A Christmas Carol (TV special)

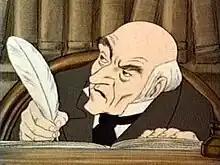
Ebenezer Scrooge as seen in the film

A Christmas Carol is a British-American animated adaptation of Charles Dickens's 1843 novella. The film was broadcast on U.S. television by ABC on December 21, 1971, and released theatrically soon after. In 1972, it won the Academy Award for Best Animated Short Film. The film notably has Alastair Sim and Michael Hordern reprising their respective roles as Ebenezer Scrooge and Marley's ghost.